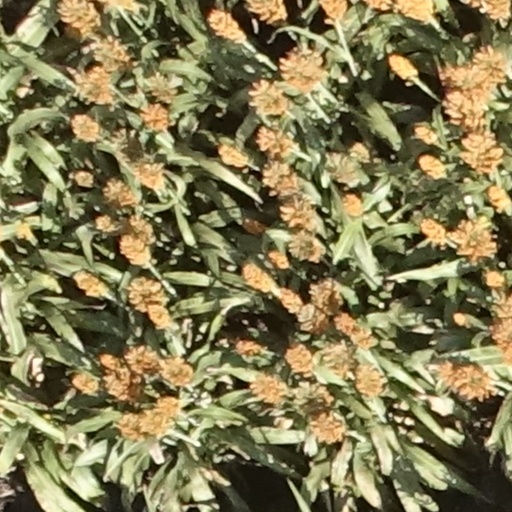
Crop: sorghum